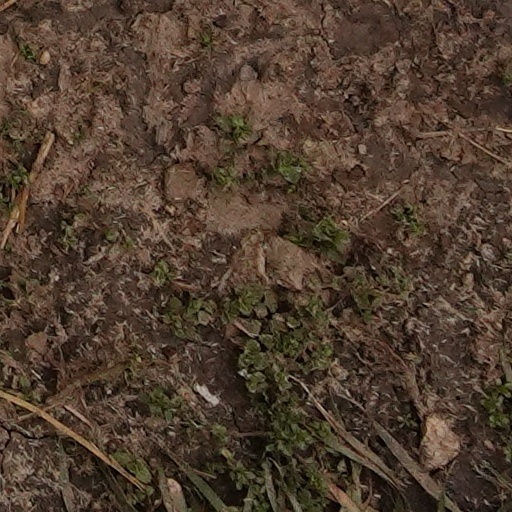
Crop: wheat